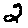
Label: 2